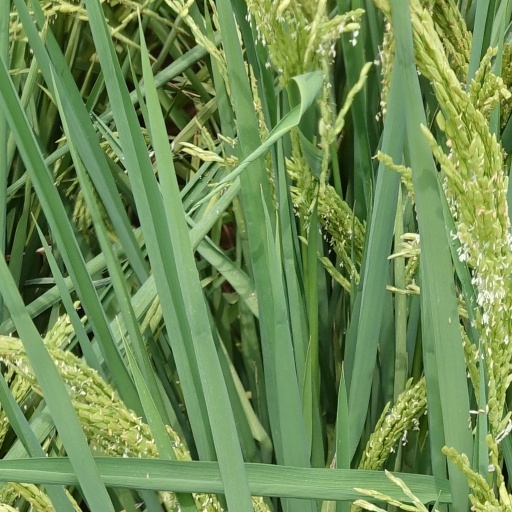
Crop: rice